Ces53

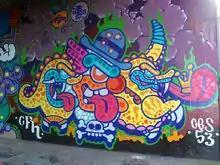
"Painting in the Global tradition" by Ces53

Ces53 is the graffiti name of Tonny van Hoenderloo van Zandt, street art/graffiti artist from the Netherlands. "Ces53" has been active since 1985 and is the creator of many international street art/graffiti paintings, predominantly in European cities but also worldwide in Mexico, United States and Burma.